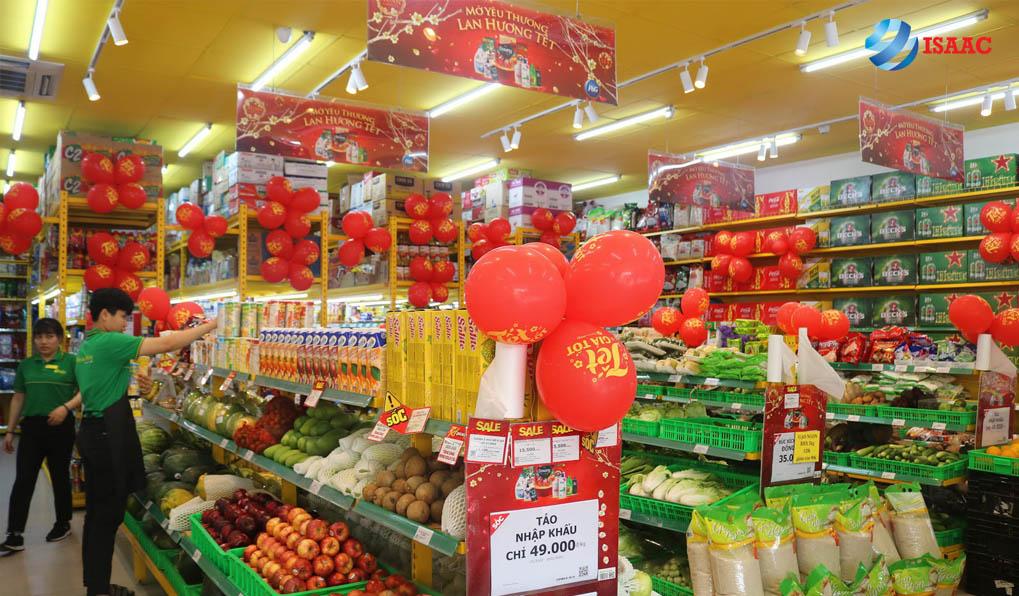
các quầy hàng ở đây được trang trí bằng những chùm bong bóng